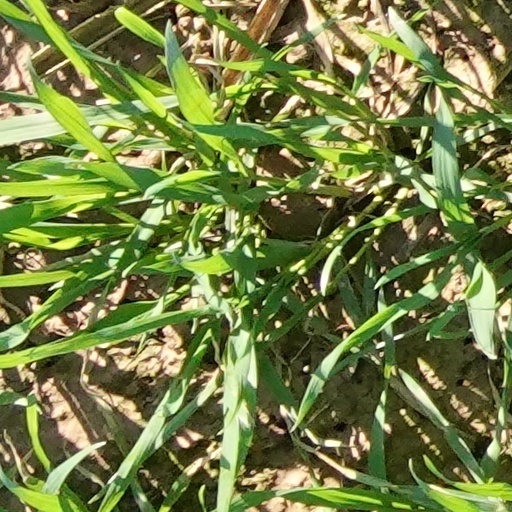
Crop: wheat